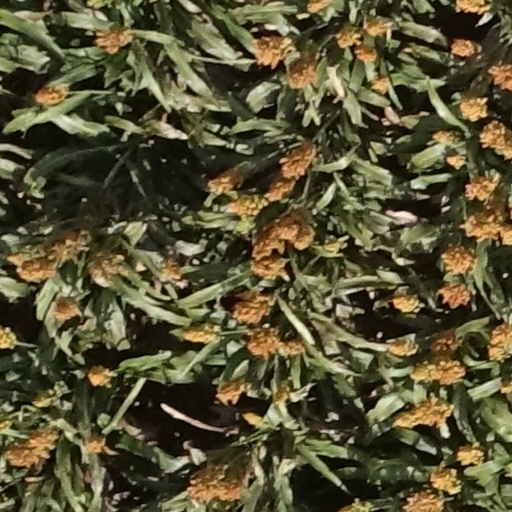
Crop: sorghum